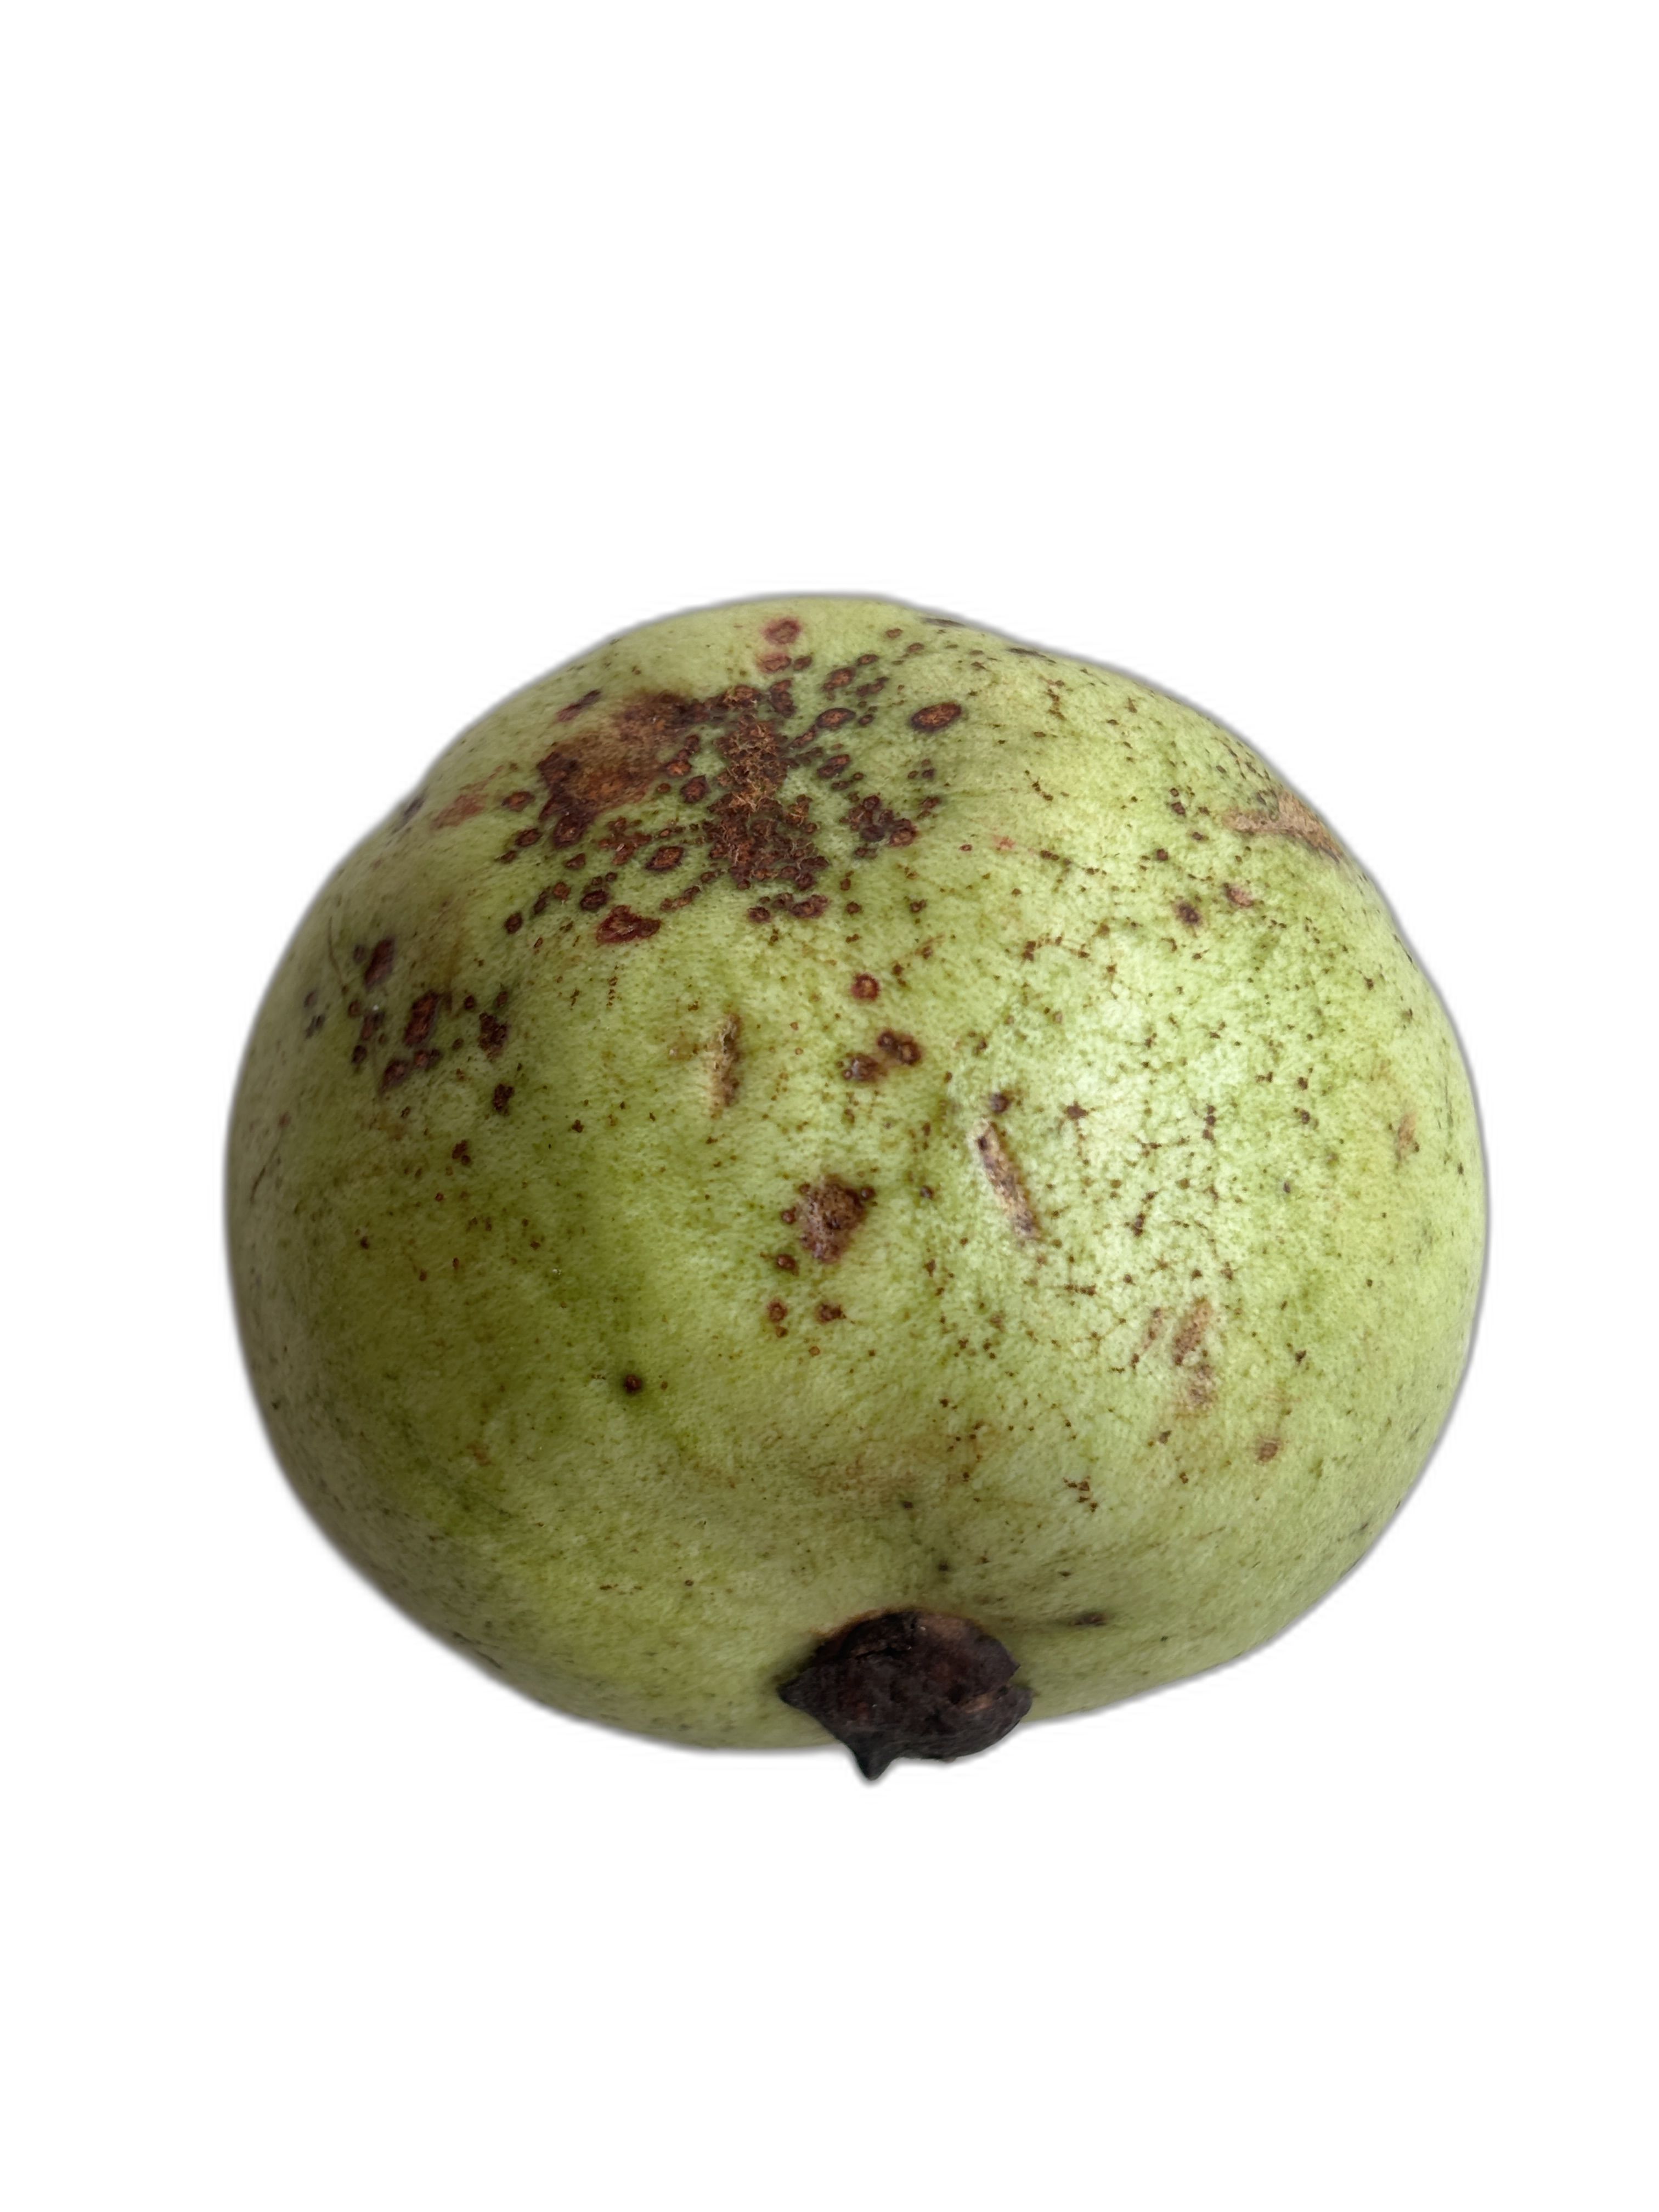
Plant part: fruit
Disease: Anthracnose